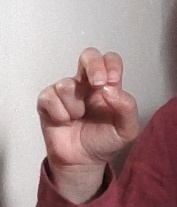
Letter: gaaf